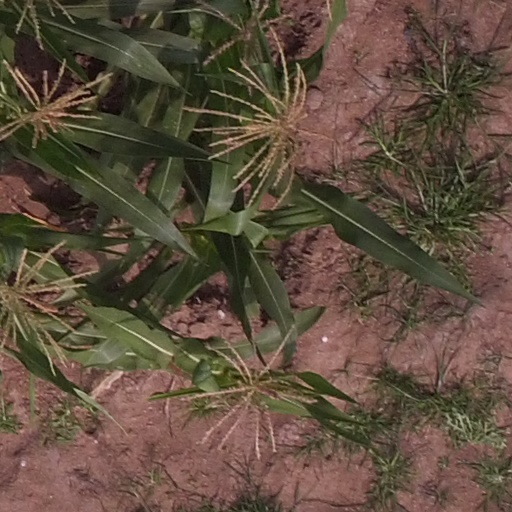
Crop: maize; corn